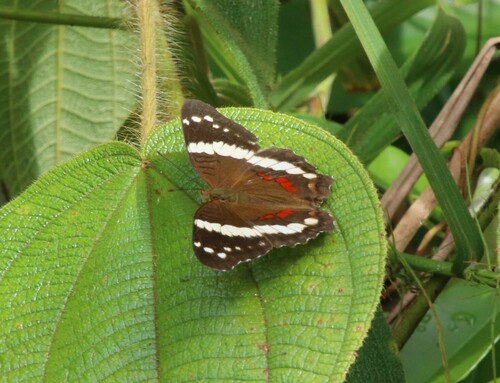
Scientific name: Anartia fatima
Common name: Banded peacock
Family: Nymphalidae
Order: Lepidoptera
Pollinator type: Primary pollinator
Habitat: Open areas and gardens
Geographic range: South America
Conservation status: Least Concern